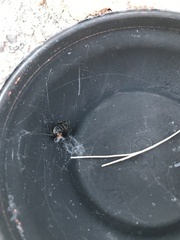
Species: Lactrodectus_hesperus